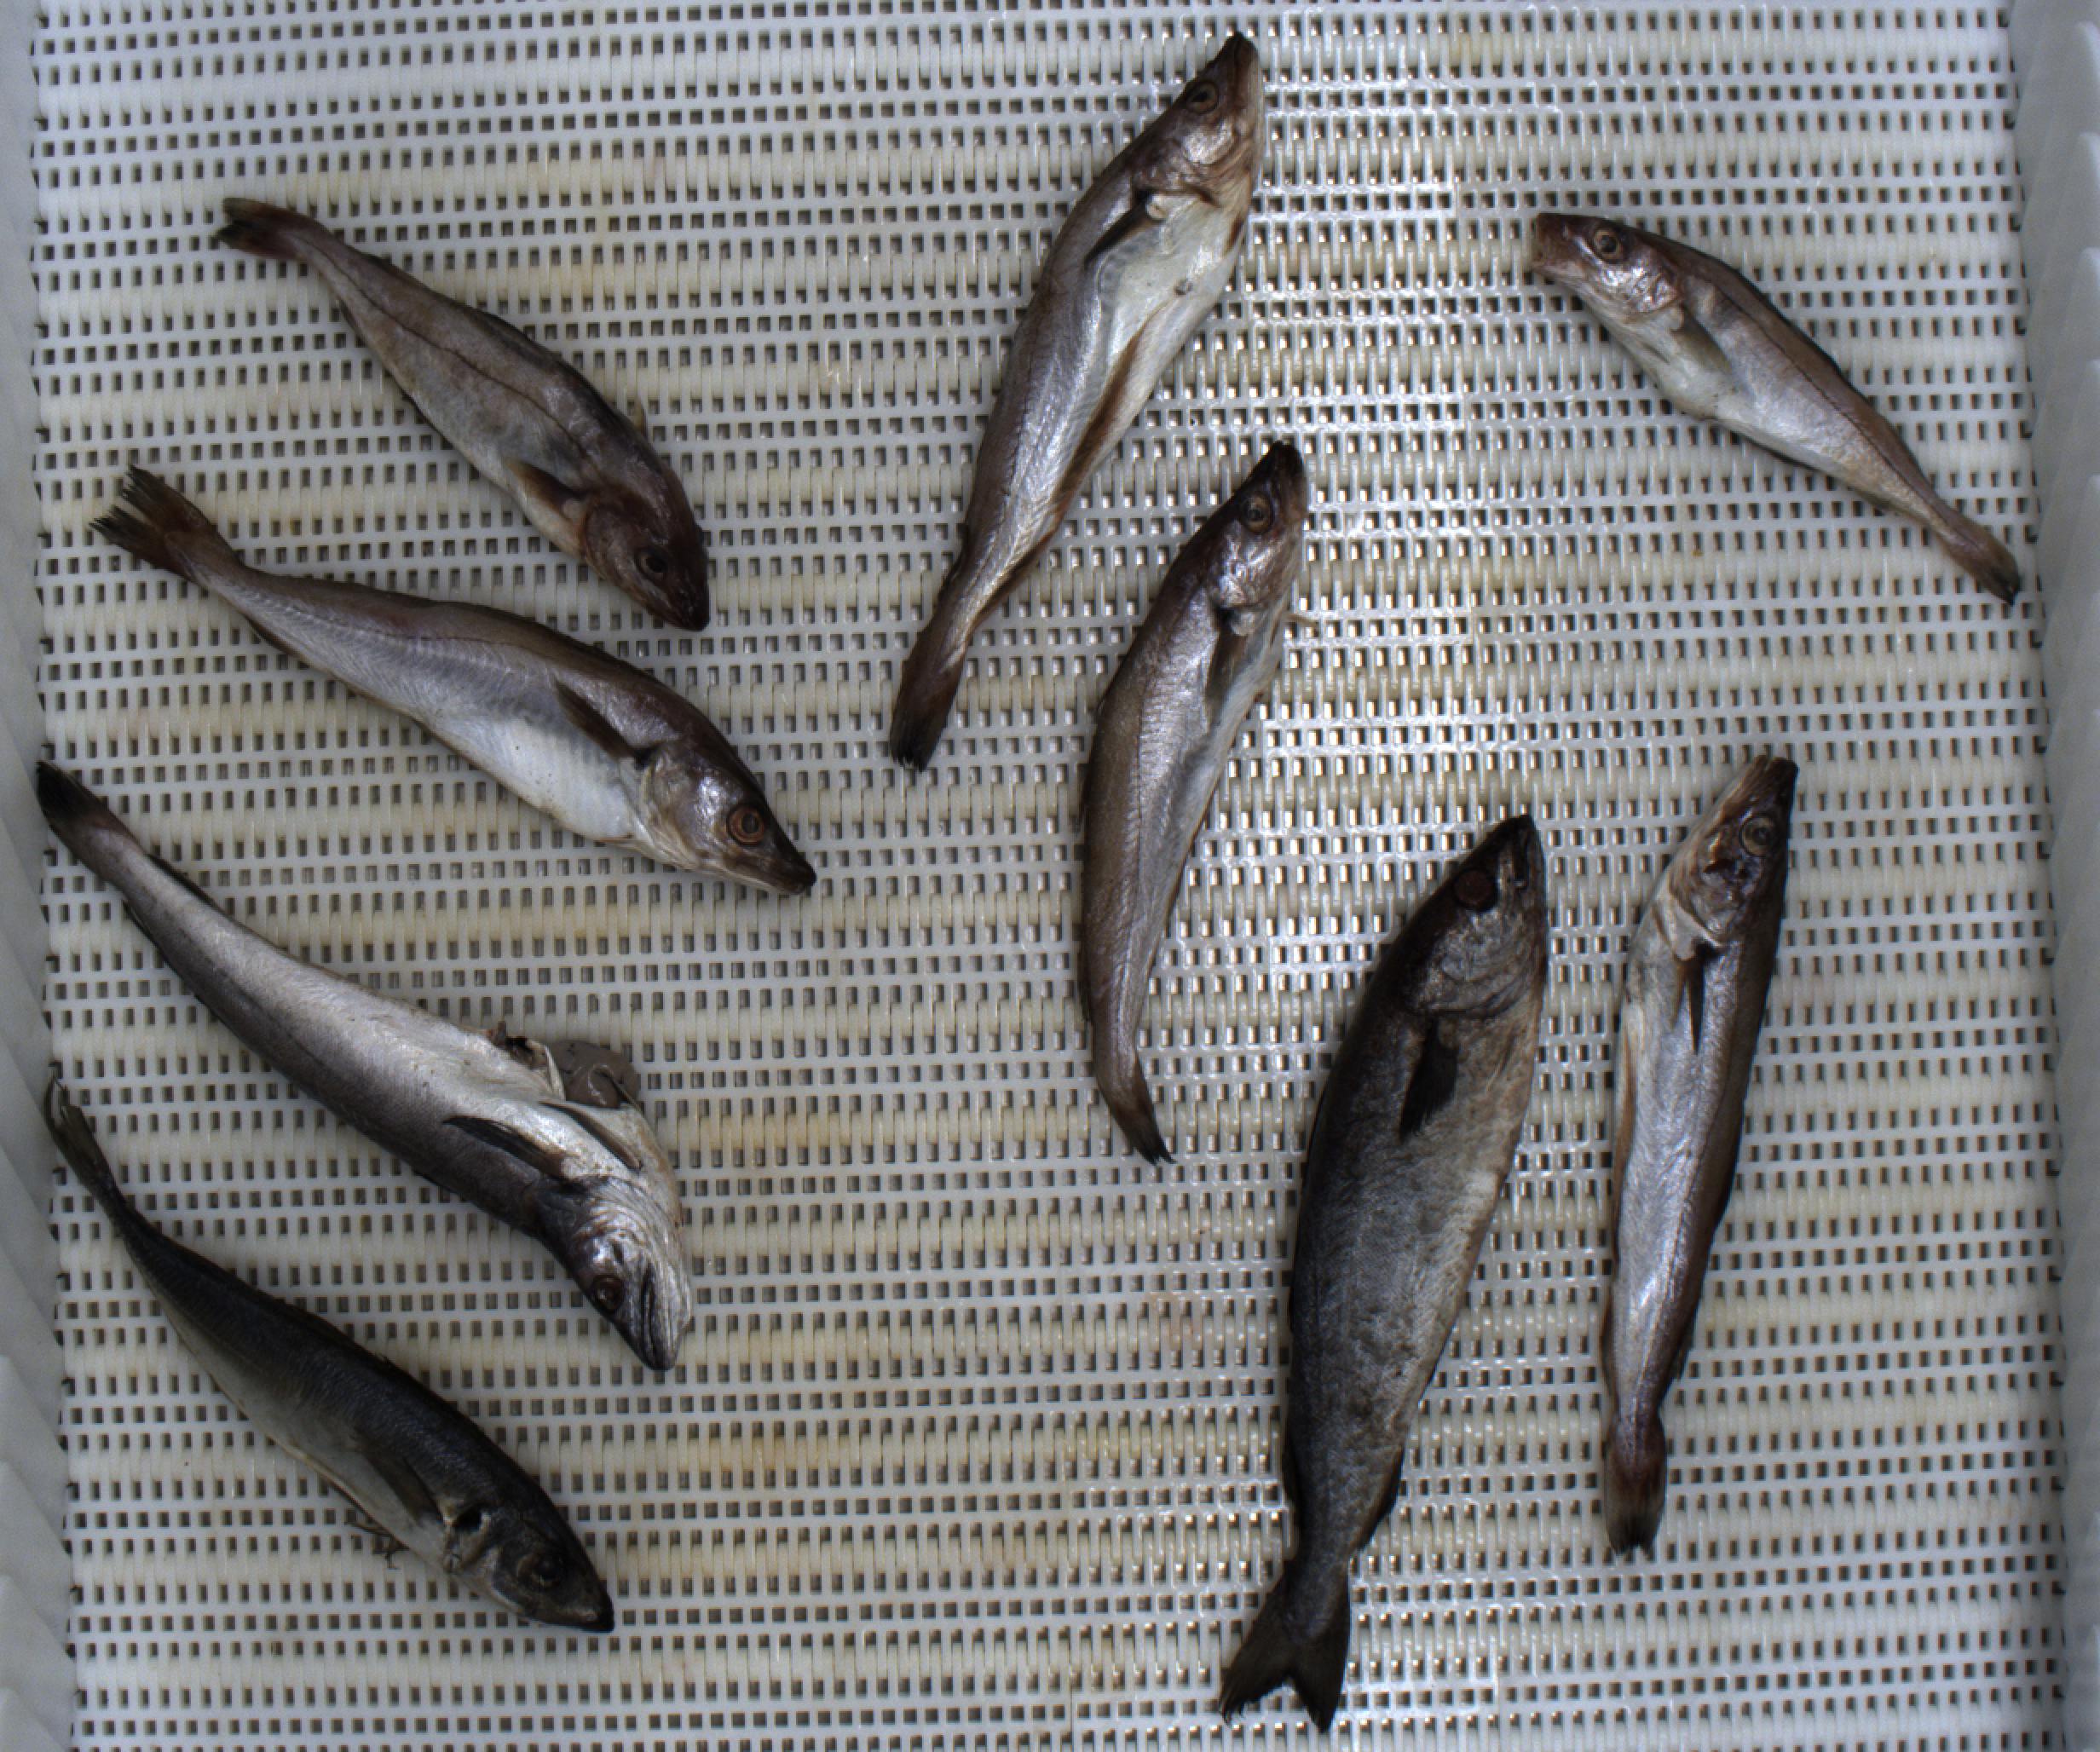
Total fish: 9
Cod: 0
Haddock: 2
Whiting: 4
Hake: 1
Horse mackerel: 1
Saithe: 1
Other: 0